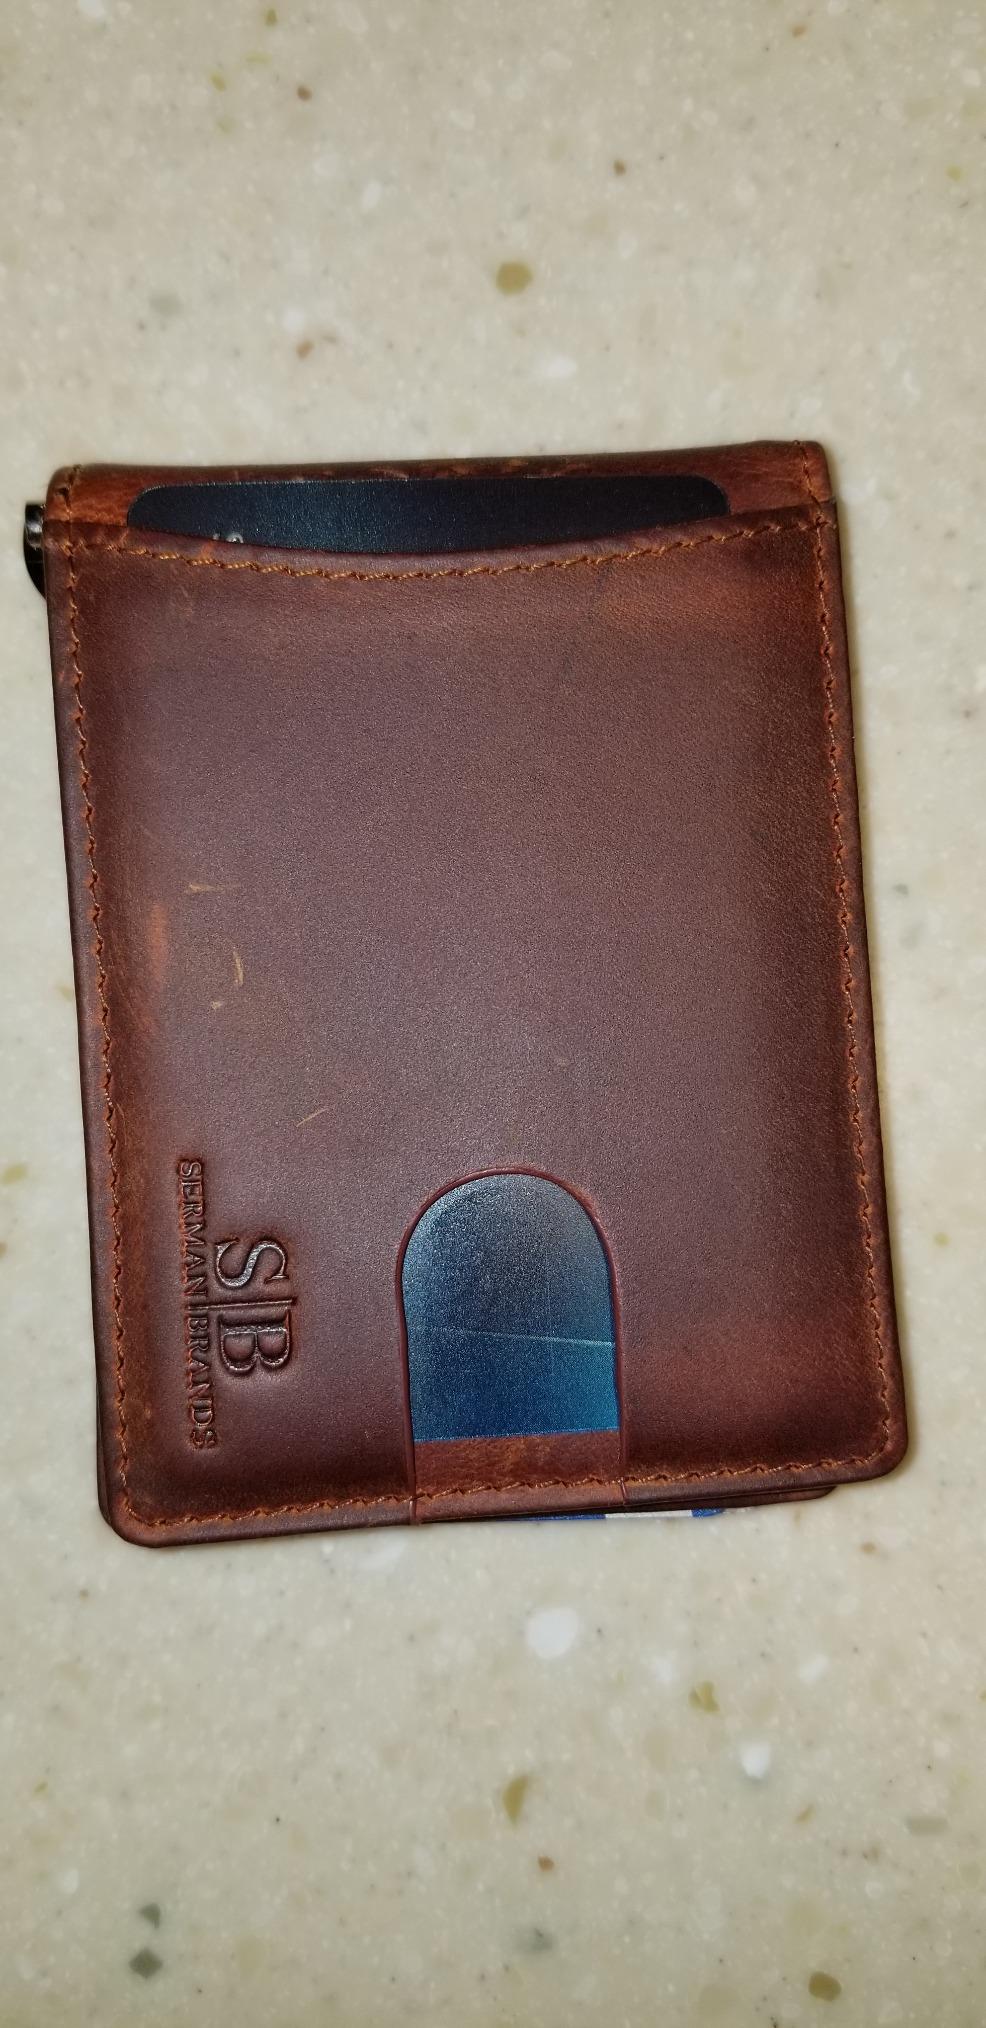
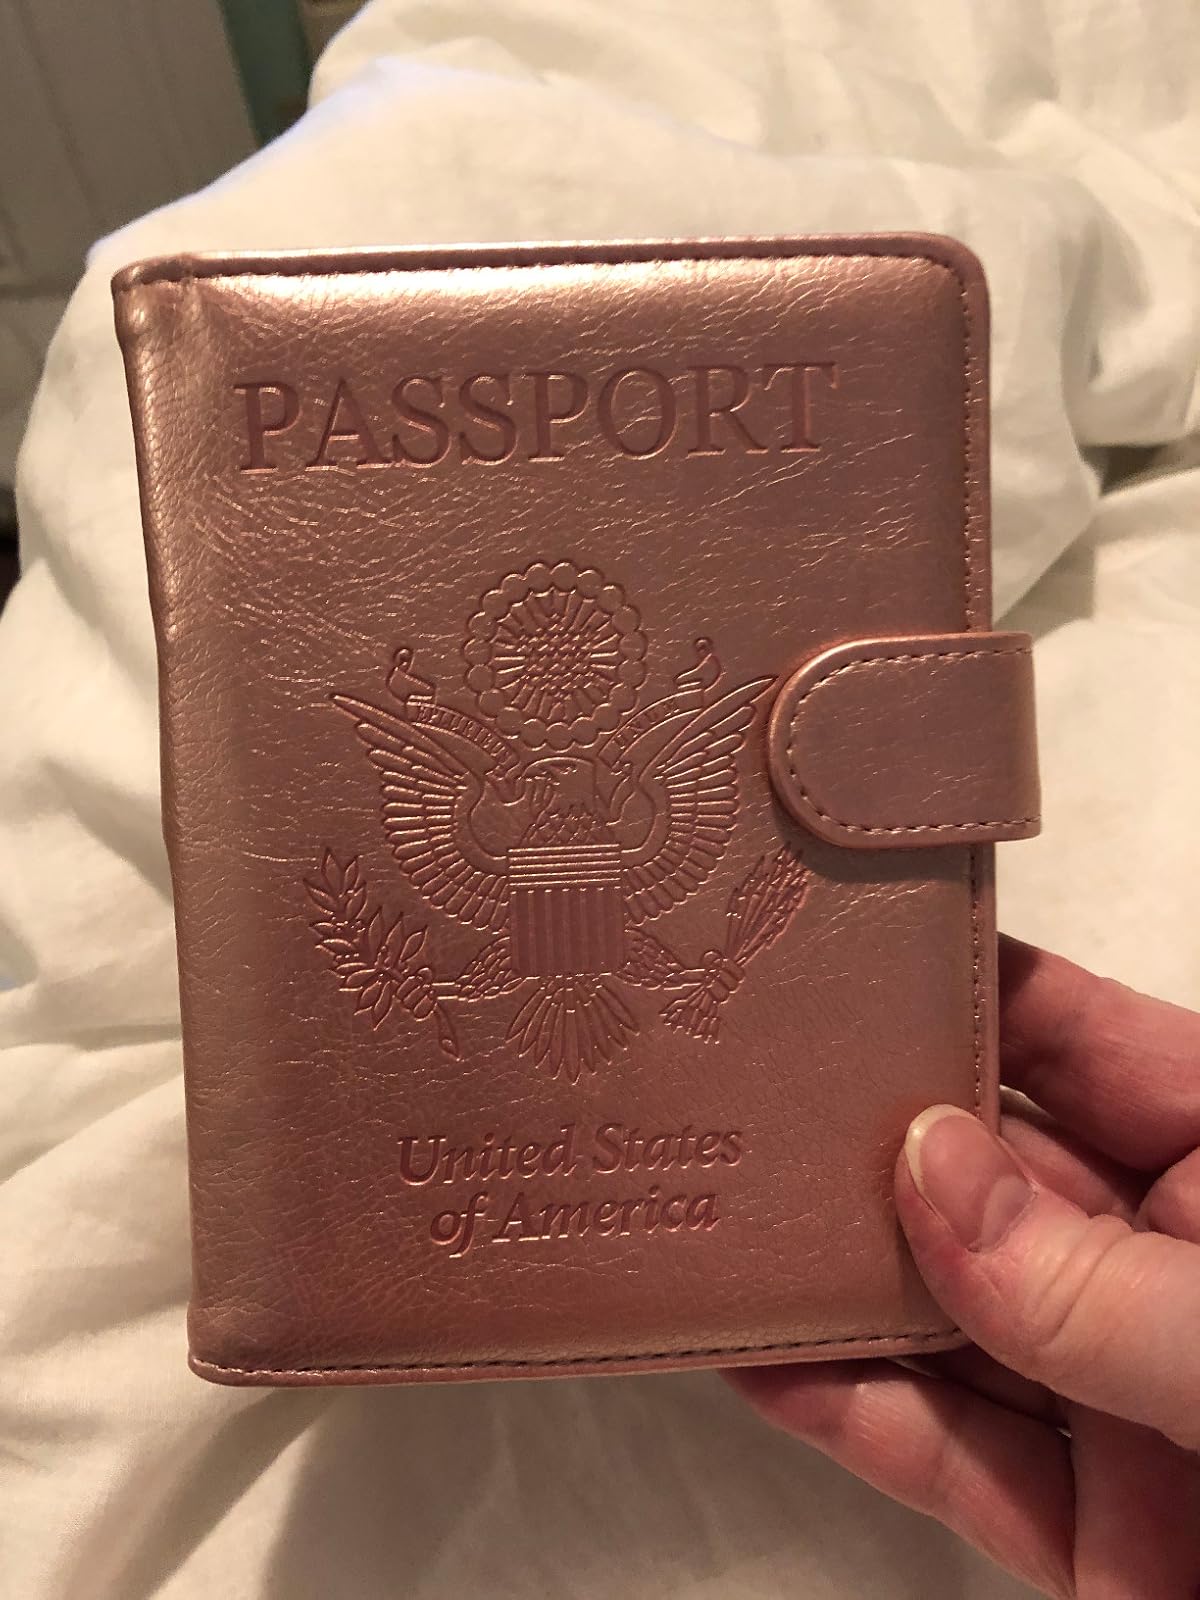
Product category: accessories_wallet
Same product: no